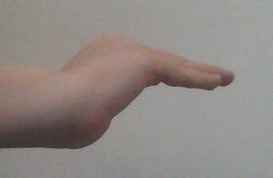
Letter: haa